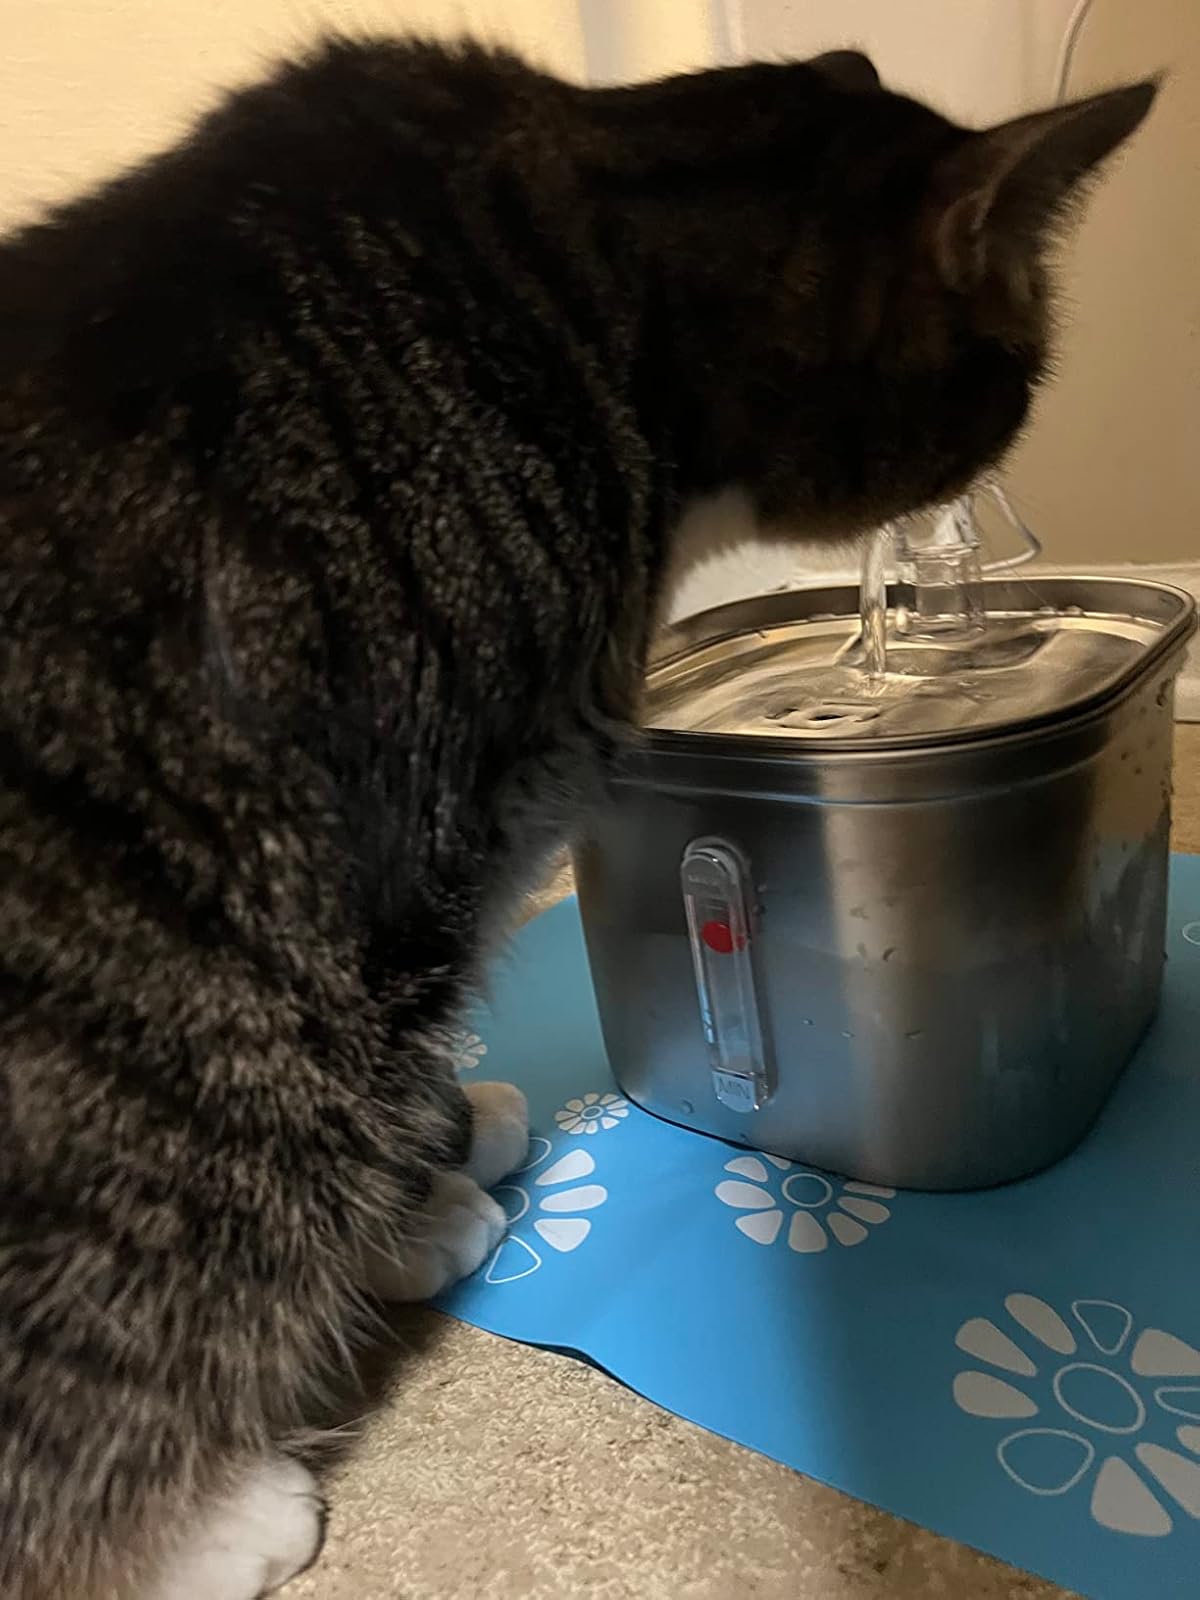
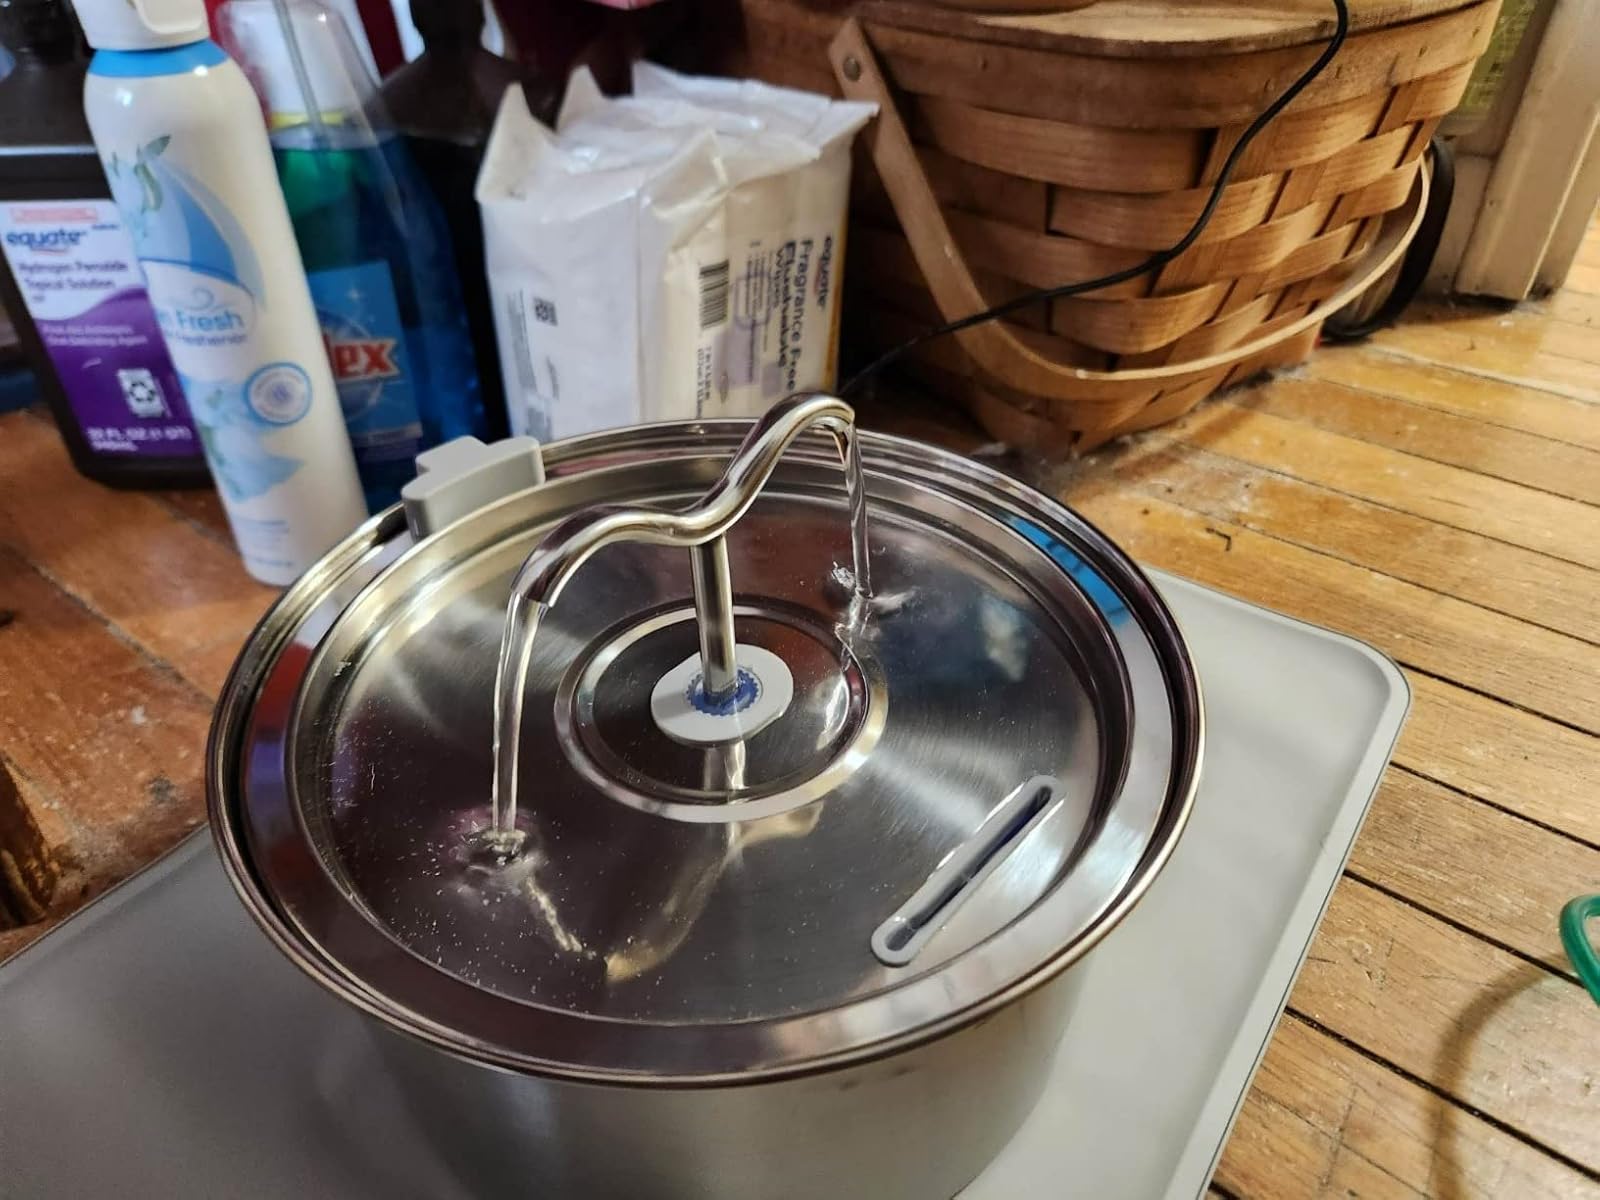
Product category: items_bowl
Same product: no